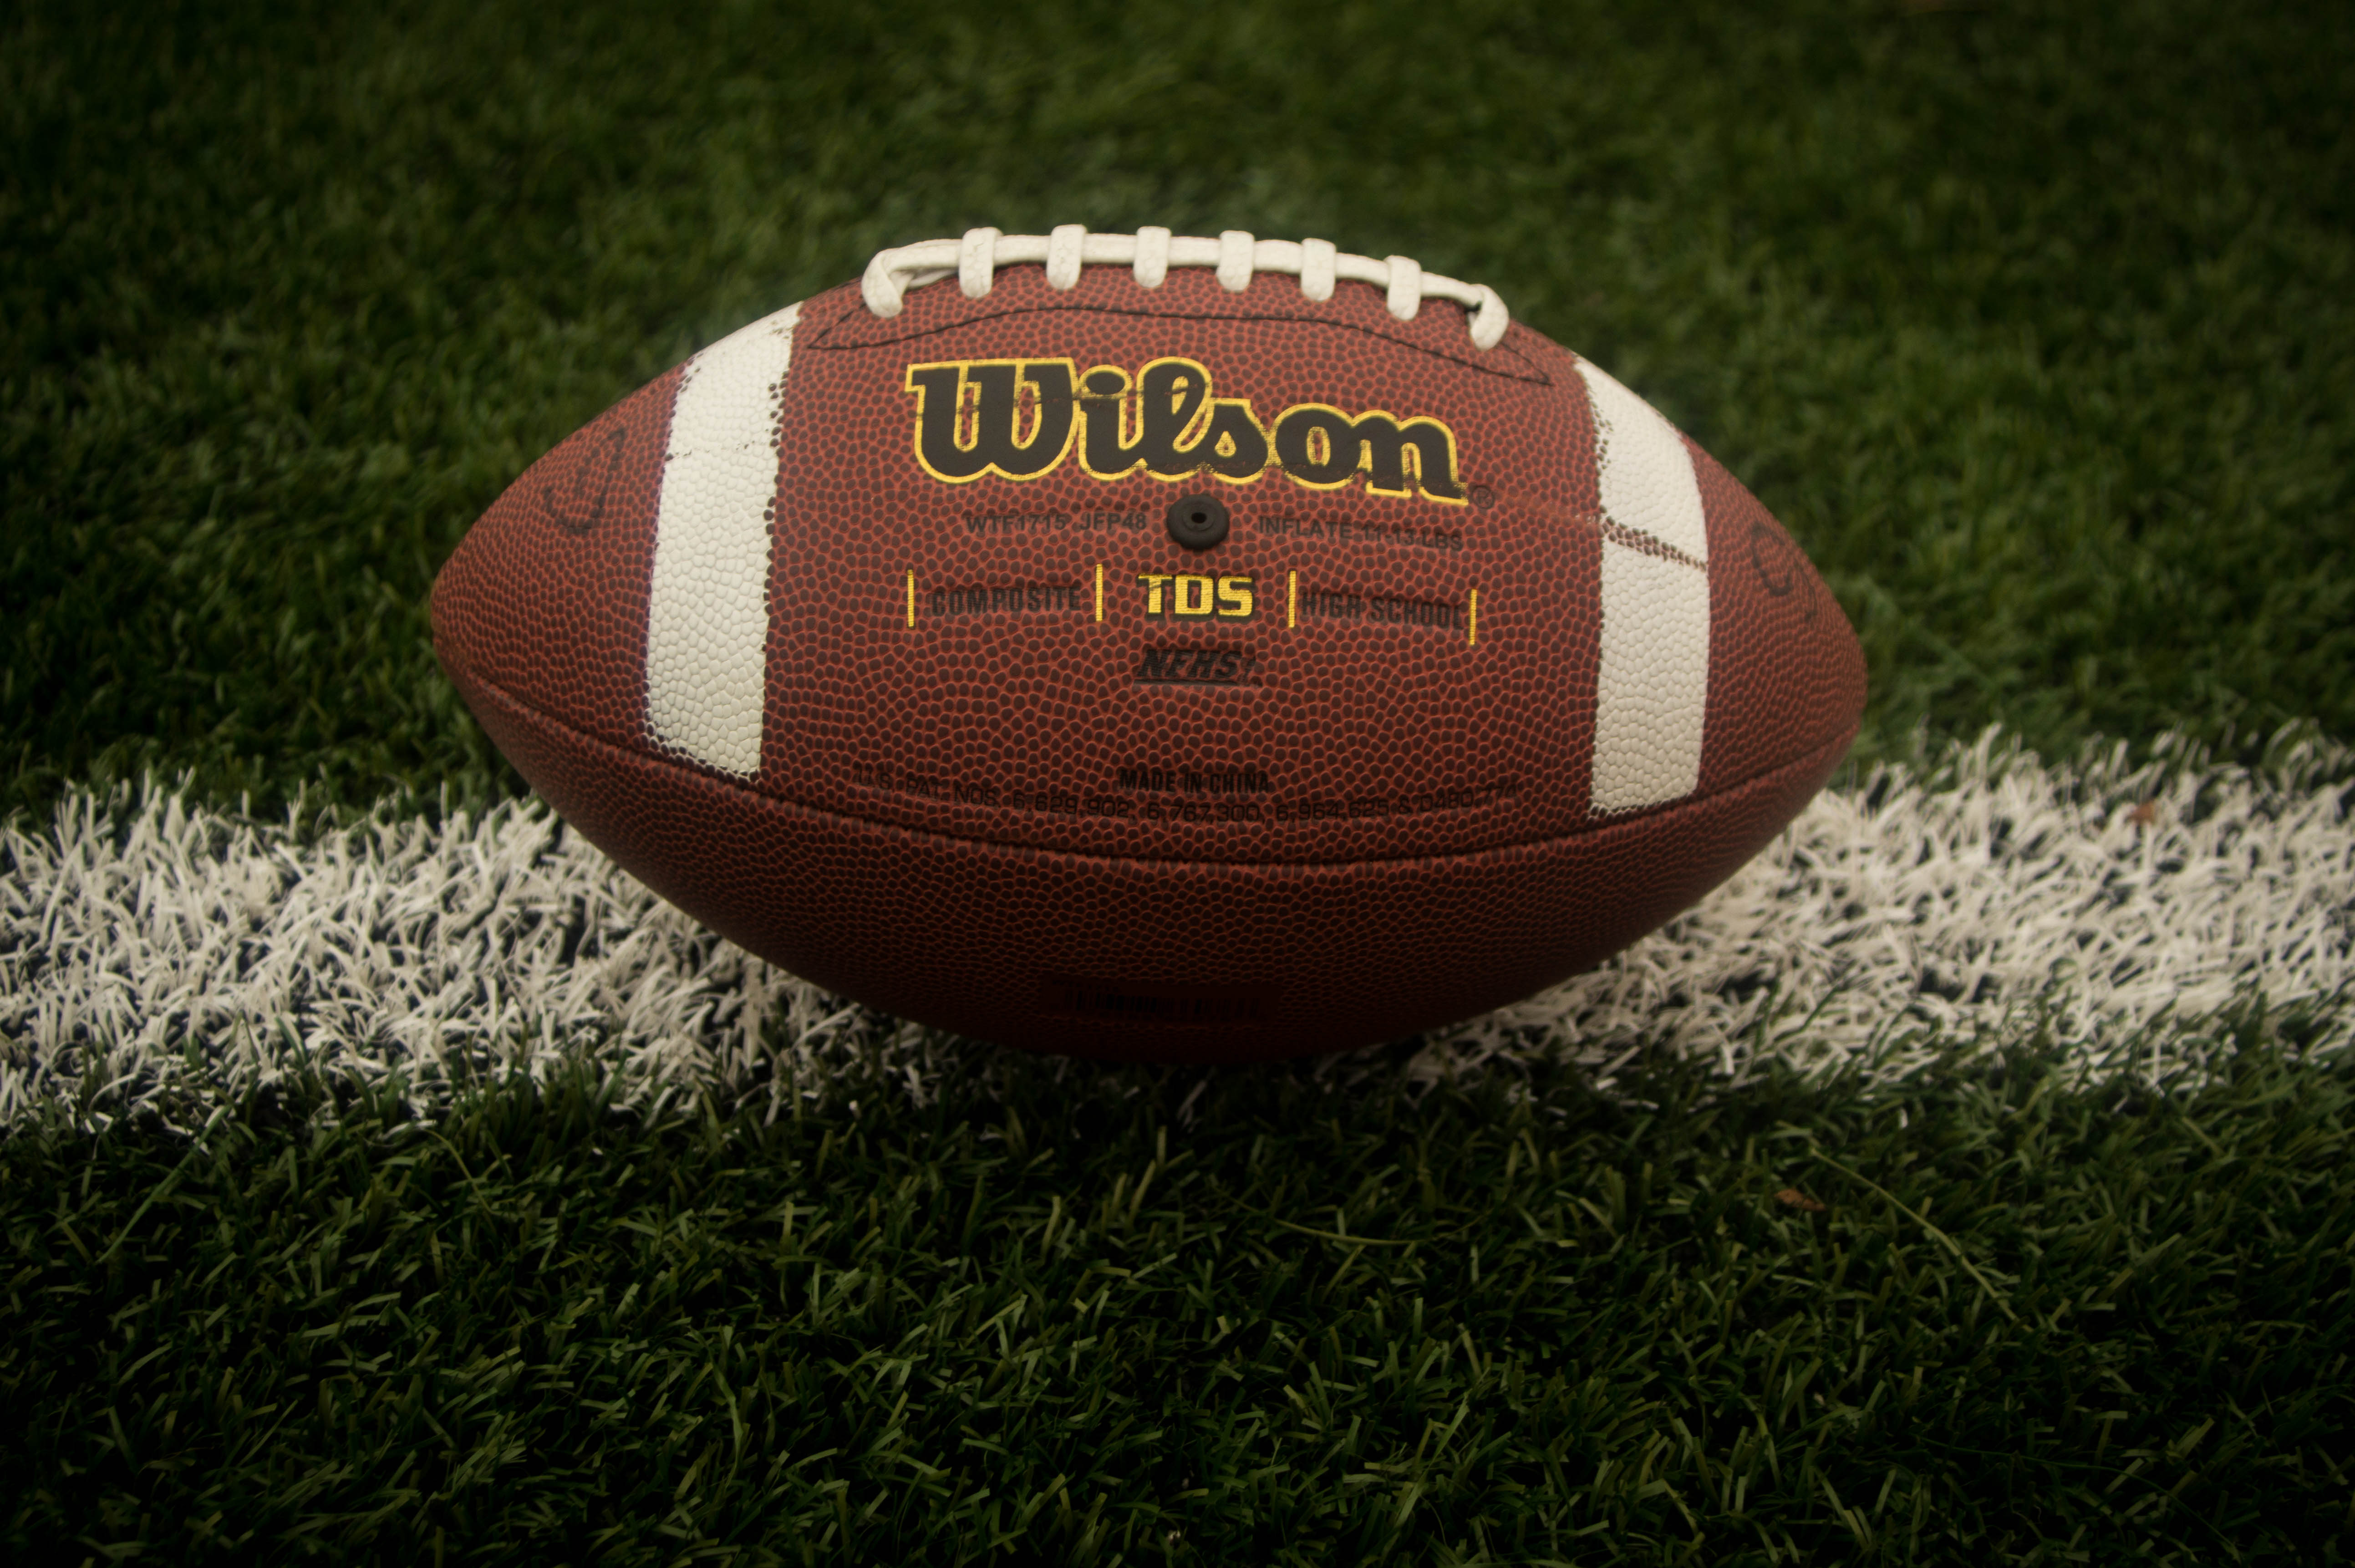
grass, sport, field, america, soccer, football, leisure, stadium, baseball field, sports equipment, wilson, american, ball, hobby, super bowl, sport venue